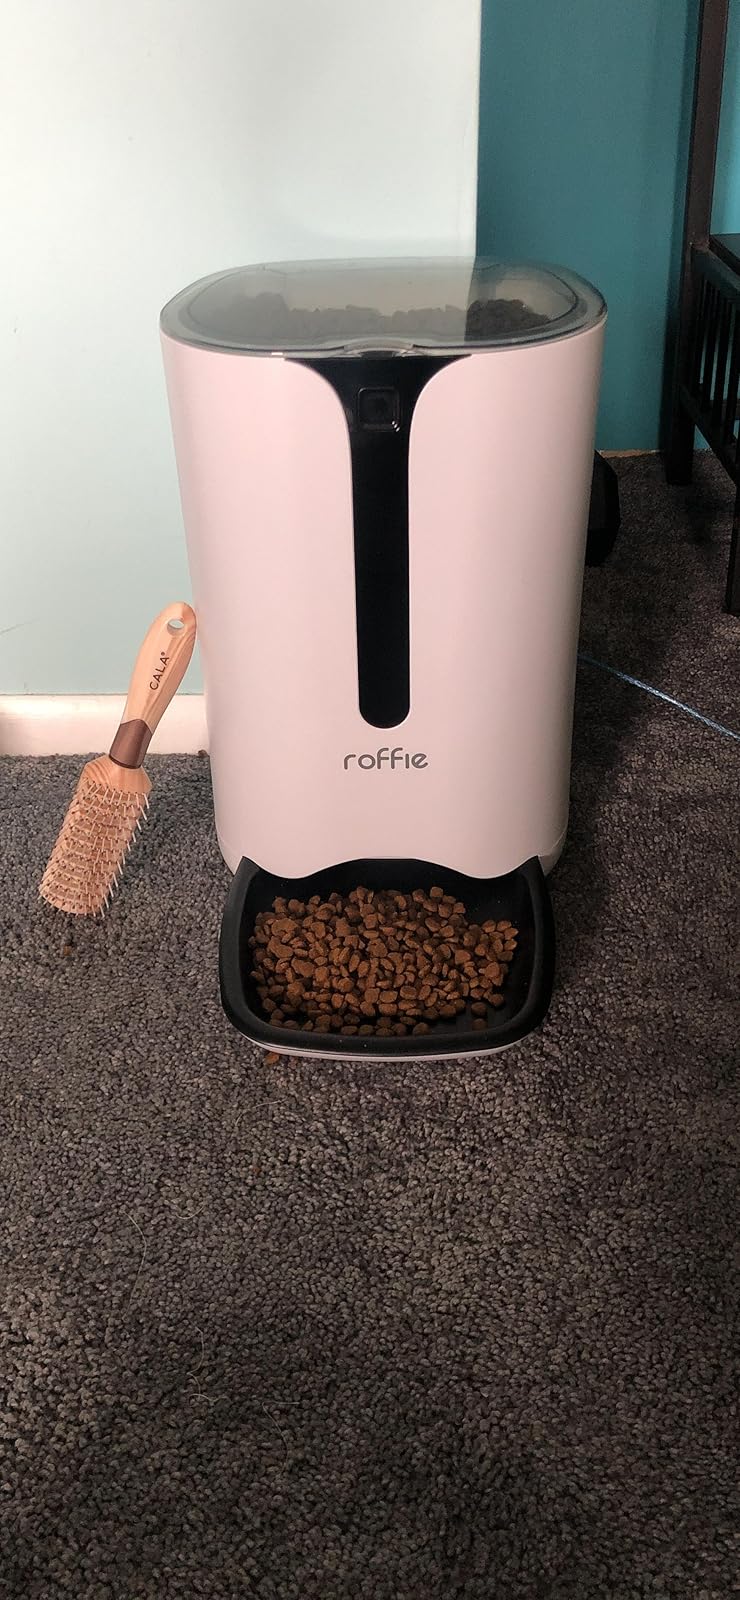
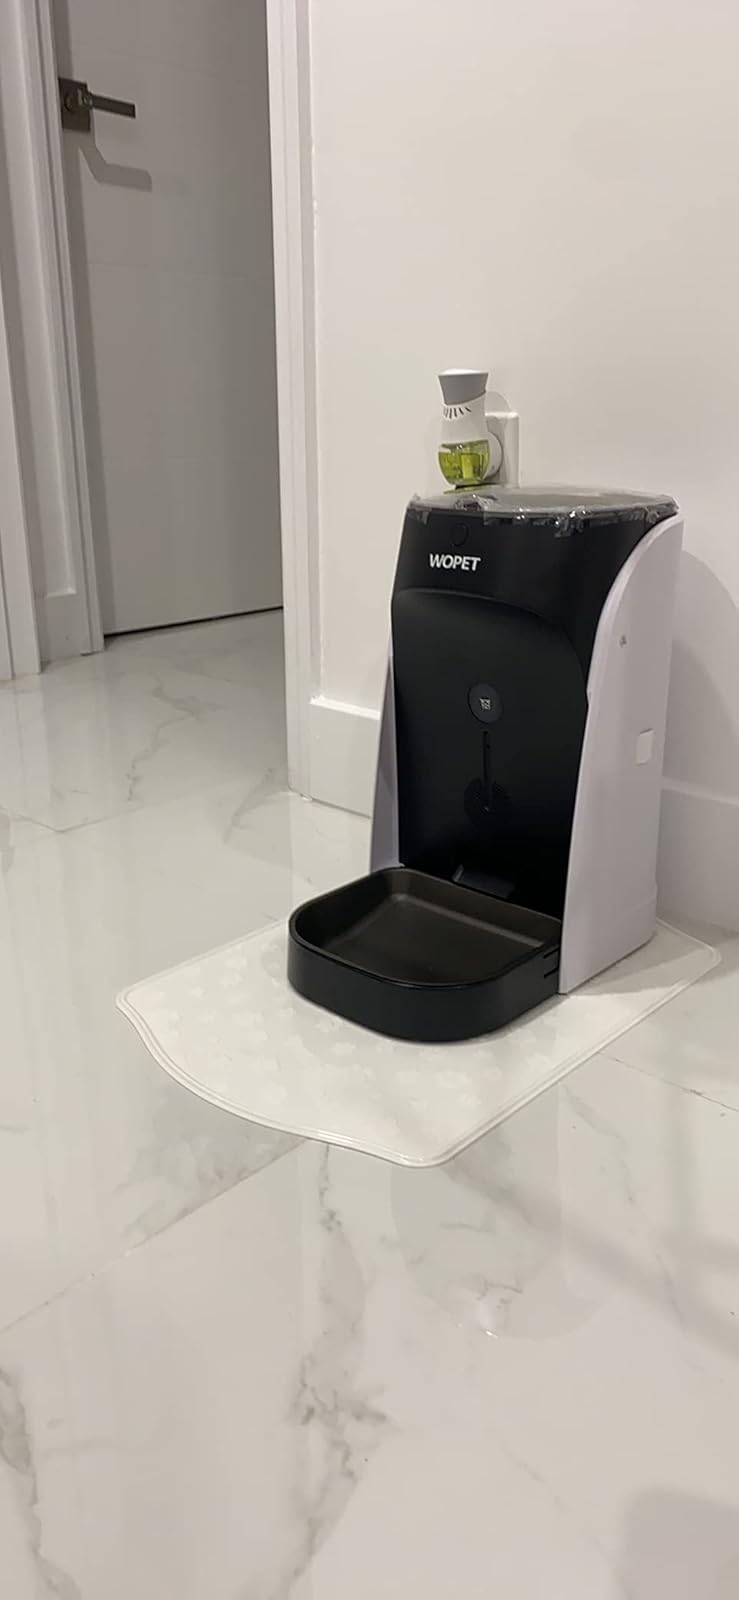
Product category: items_feeder
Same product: no